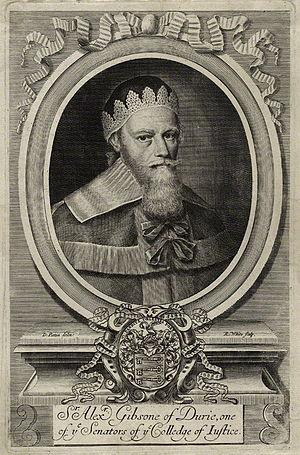
Alexander Gibson est un magistrat et juriste écossais du XVIIᵉ siècle.